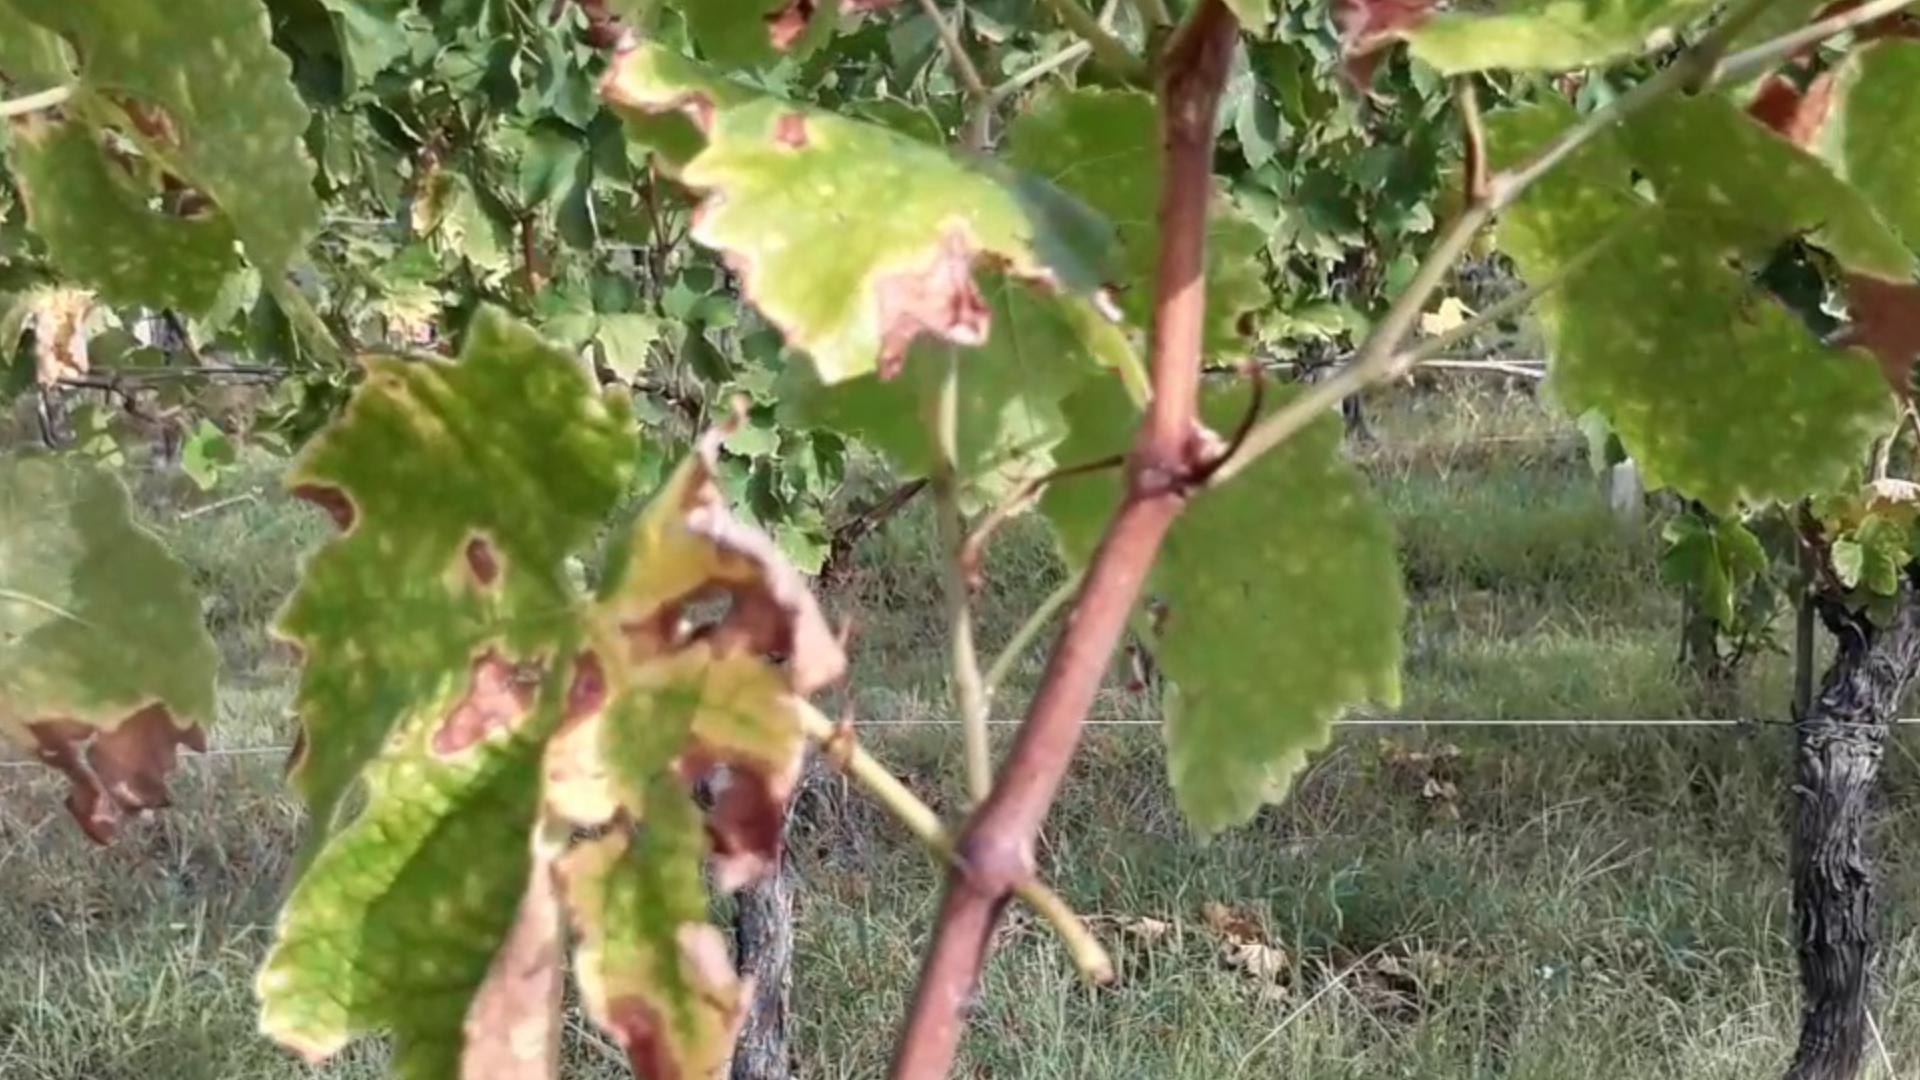
Label: esca